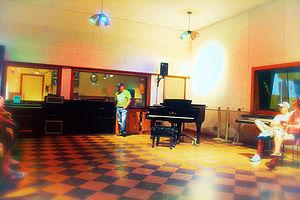
L'enregistrement sonore est l'opération qui consiste à garder une trace durable d'un son en vue de l'écouter plus tard.